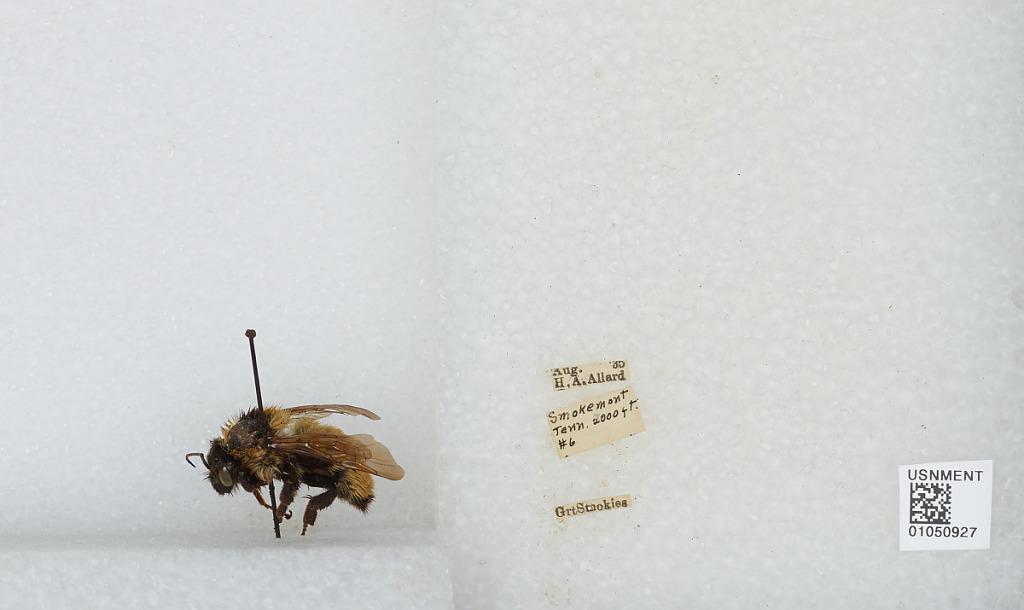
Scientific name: Bombus sp.
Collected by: H. Allard
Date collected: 1935-8-
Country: United States
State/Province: Tennessee
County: Sevier
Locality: Smokemont, Great Smoky Mountains National Park
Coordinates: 35.5561, -83.3114